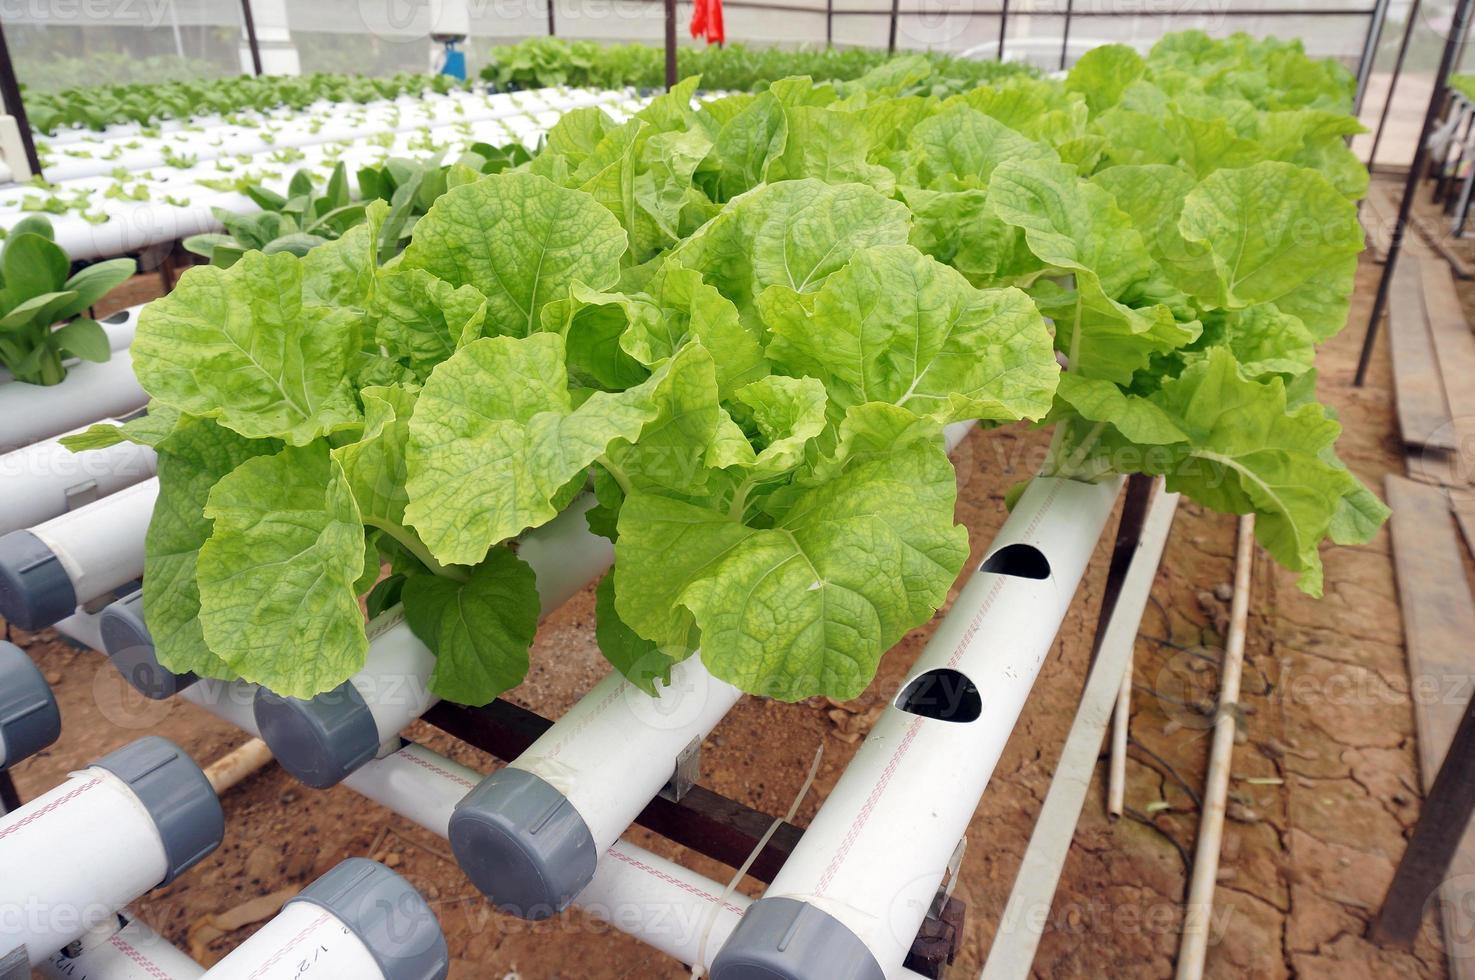
Kilimo cha kisasa ambapo mboga ya majani imepandwa kwenye mabomba yenye rangi nyeupe husafirisha maji na virutubisho bila kutegemea udongo hii husaidia kuongeza ufanisi wa uzalishaji na kipato kwa wakulima.